Activated protein C resistance test

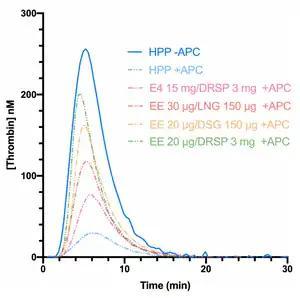
Thrombin generation curves in the absence (HPP -APC) and presence (HPP +APC) of activated protein C (APC) in healthy pooled plasma and in plasma of women on various combined oral contraceptives. The contraceptives are estetrol/drospirenone (E4/DRSP), ethinylestradiol/levonorgestrel (EE/LNG), ethinylestradiol/desogestrel (EE/DSG), and ethinylestradiol/drospirenone (EE/DRSP).

Estrogens are well known to increase APC resistance, which has been described as acquired APC resistance. However, the aPTT-based APC resistance test is much less sensitive to the procoagulatory effects of estrogens than is the ETP-based test. Pregnancy and ethinylestradiol (EE)-containing combined birth control pills increase APC resistance as measured by either the aPTT- or ETP-based test. EE-containing birth control pills show different degrees of influence on the ETP-based test depending on the progestin, which may be due to varying degrees of androgenic antagonism of ethinylestradiol-mediated procoagulation. In contrast to EE-containing birth control pills, studies have not found increased APC resistance with menopausal hormone therapy or with estetrol- or estradiol-containing birth control pills using the aPTT-based test, though increased APC resistance has been shown with the ETP-based test. The increase in APC resistance is much greater with oral estrogens than with transdermal estradiol. Increased APC resistance with both the aPTT-based and ETP-based tests has been observed with feminizing hormone therapy in transgender women, which involves higher doses of estradiol than are used in other contexts. EE produces a much stronger increase in APC resistance than does estradiol. In relation to this, ethinylestradiol is associated with a higher risk of venous thromboembolism (VTE) than is estradiol.